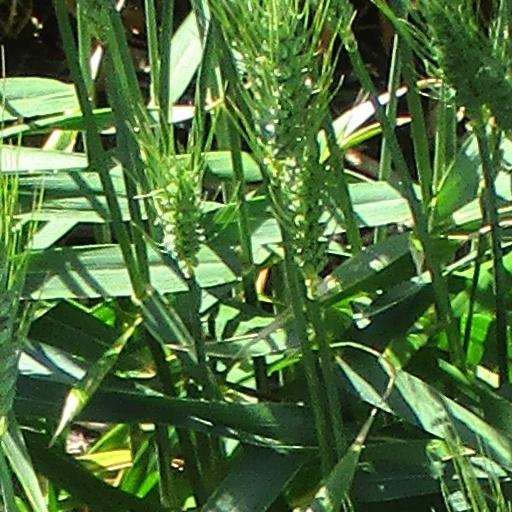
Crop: wheat